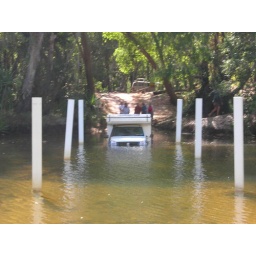
The car stuck in the river